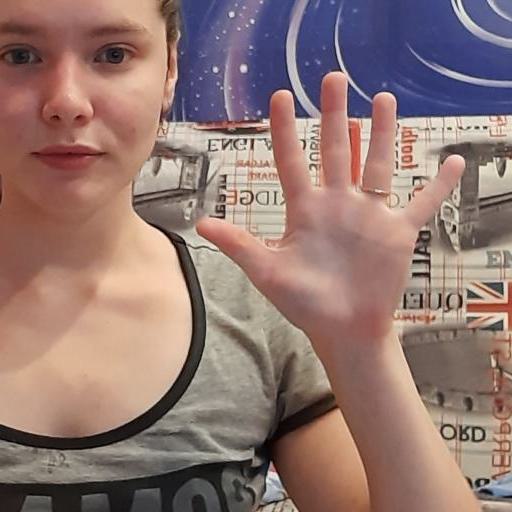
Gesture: palm